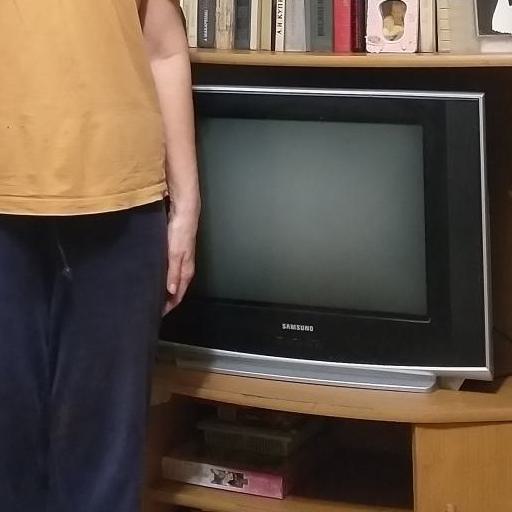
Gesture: no_gesture